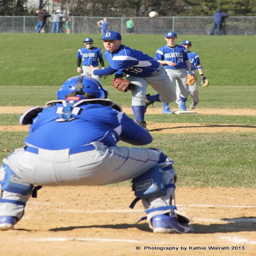
A young man is throwing the ball at a baseball game.
A group of baseball players standing on top of a field.
some baseball players are playing baseball on a field
a man pitching a ball towards a catcher
a pitcher throwing a ball to an umpire